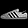
Label: Sneaker